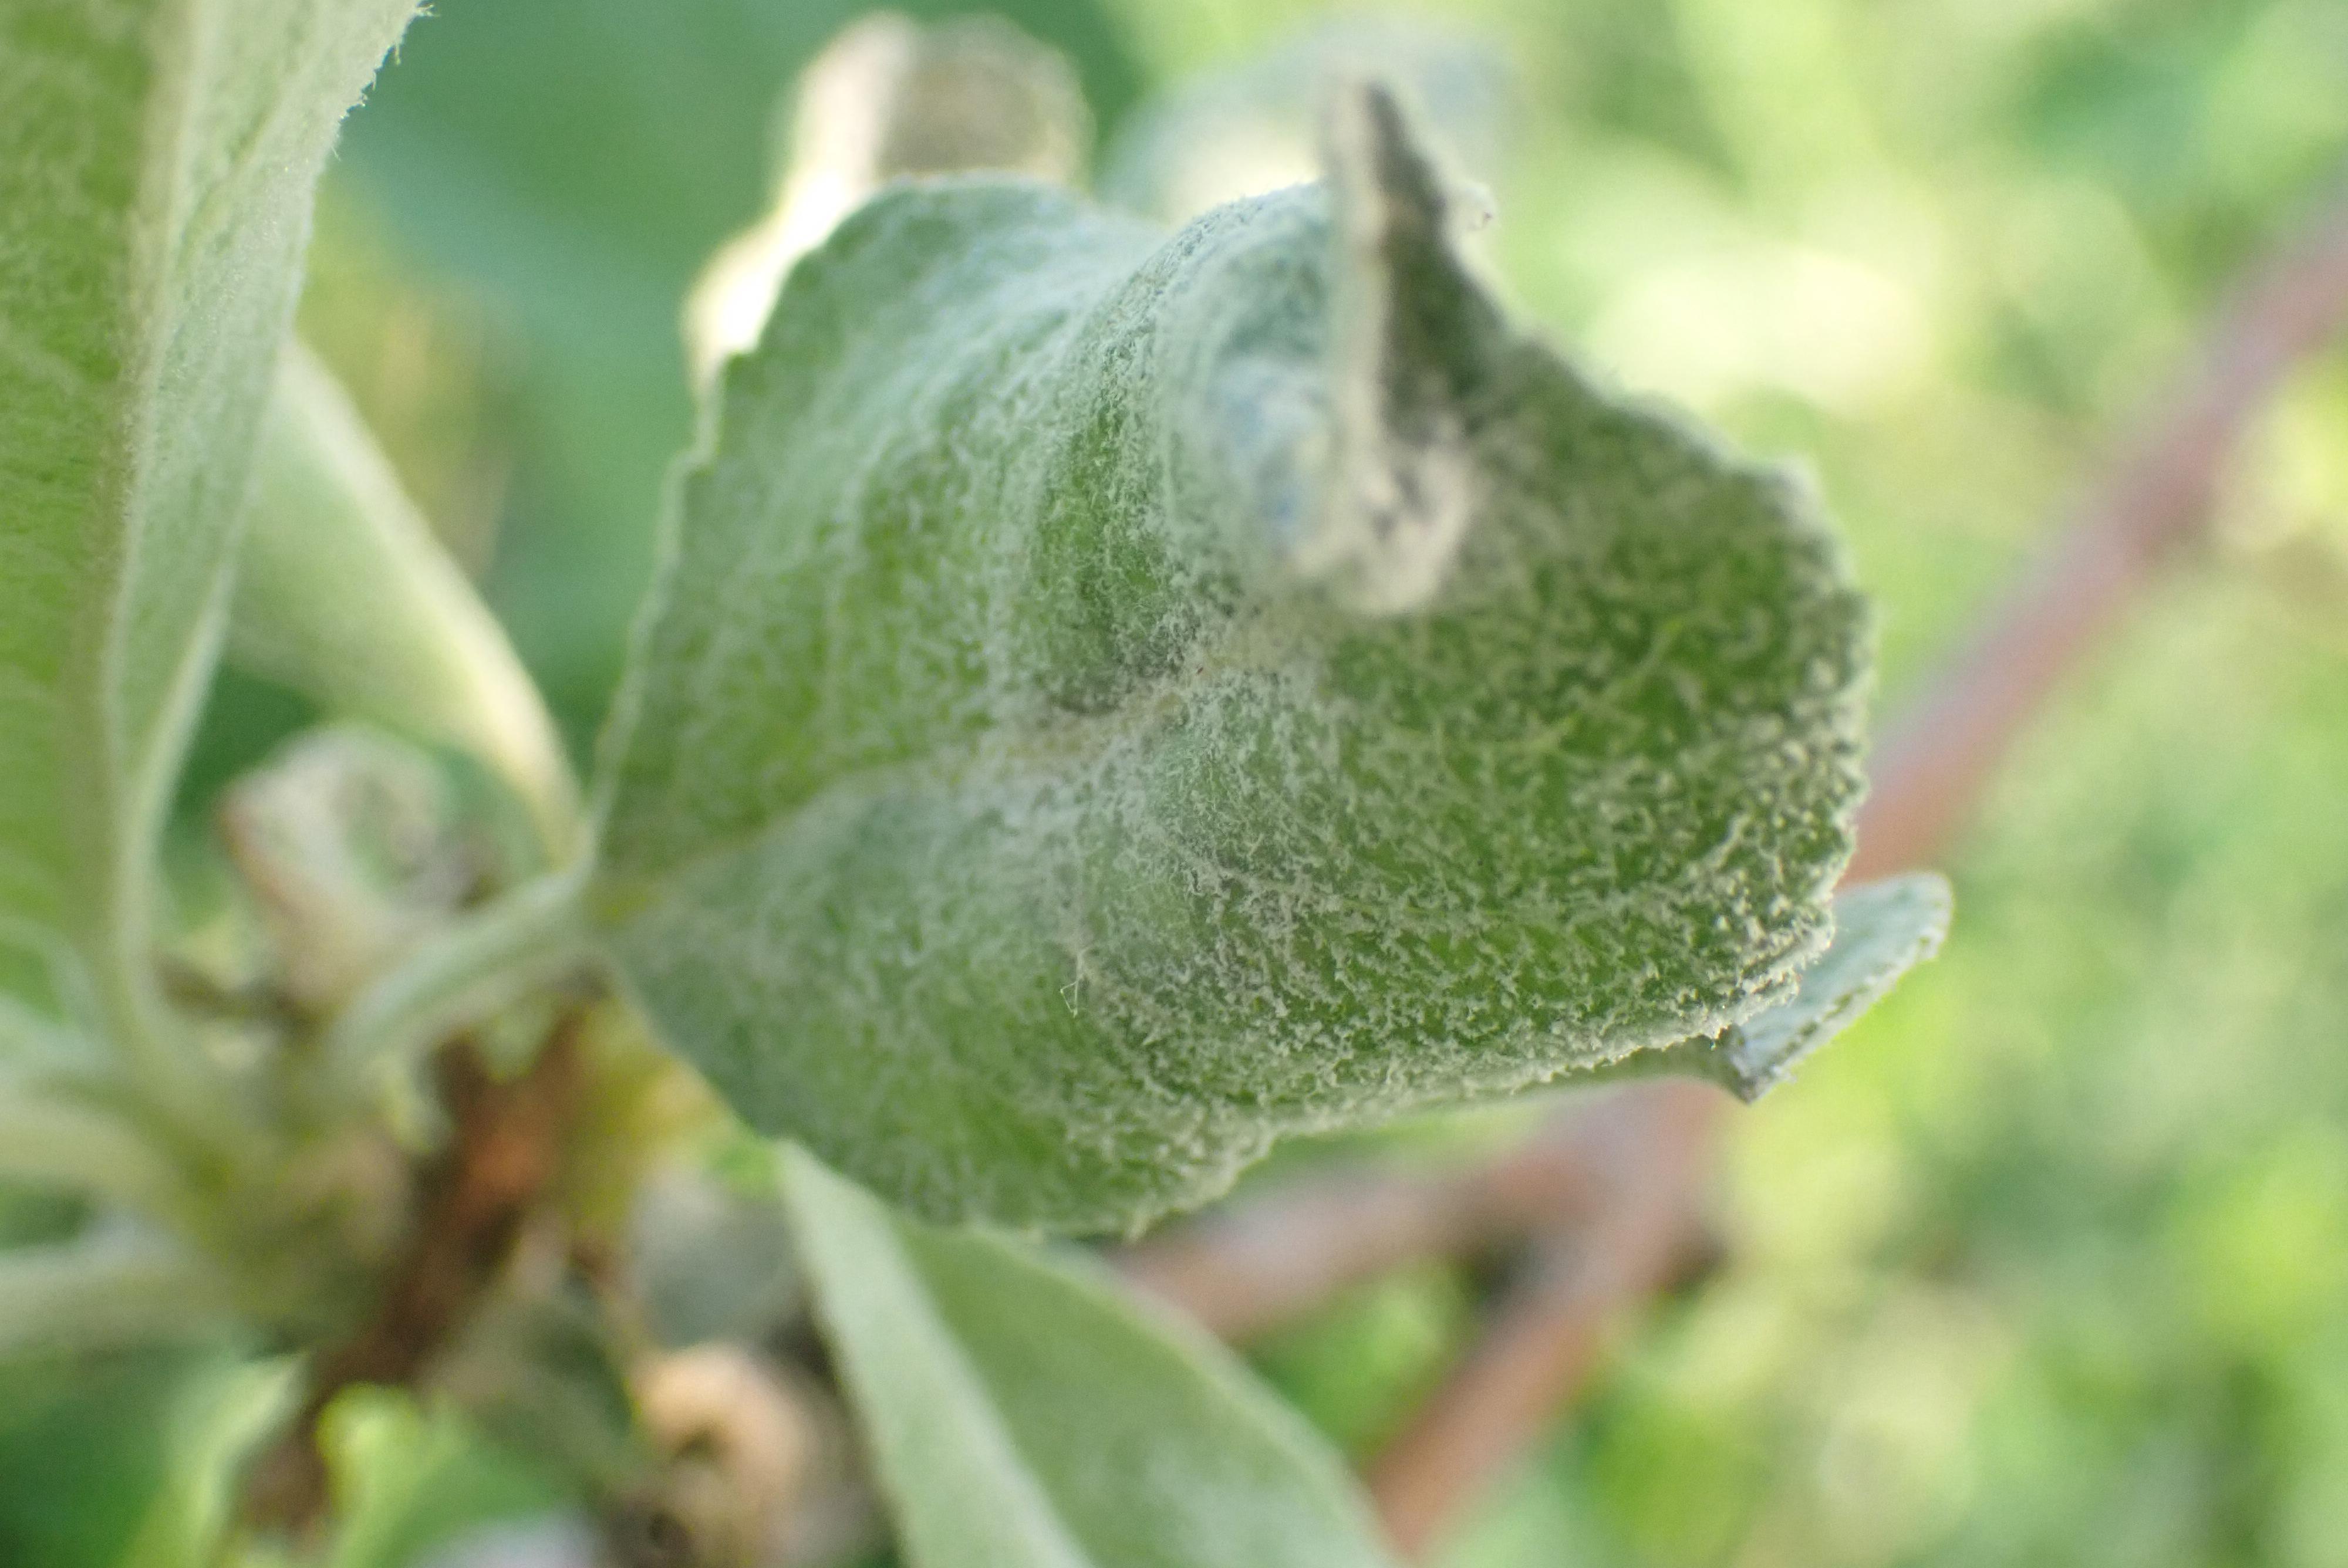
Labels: powdery_mildew